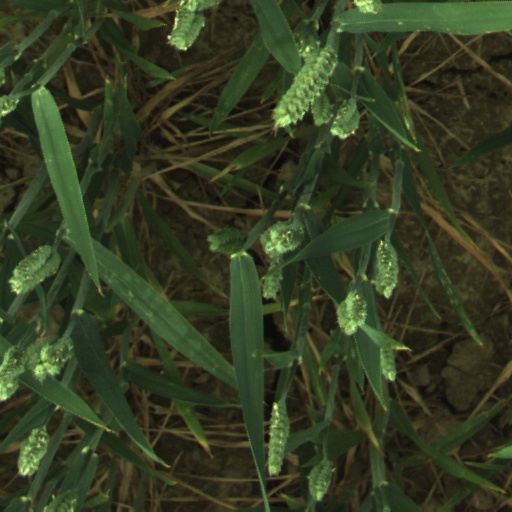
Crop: wheat